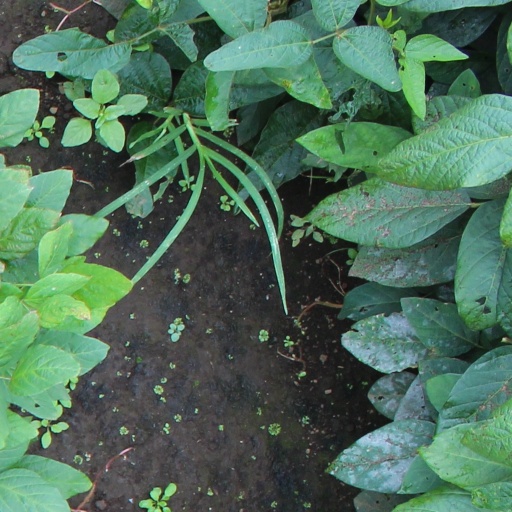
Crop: soybean